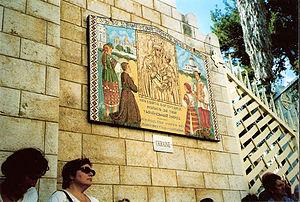
La basilique de l'Annonciation est une basilique catholique érigée au milieu du XXᵉ siècle à Nazareth au nord d'Israël, sur le site que la tradition chrétienne catholique, depuis l'époque byzantine, a associé à celui de l'apparition de l'archange Gabriel à Marie. La tradition chrétienne orthodoxe situe l'événement dans l'église Saint-Gabriel à l'emplacement de la fontaine de Marie.